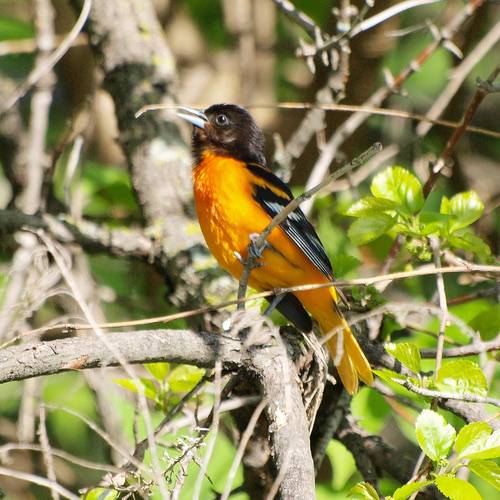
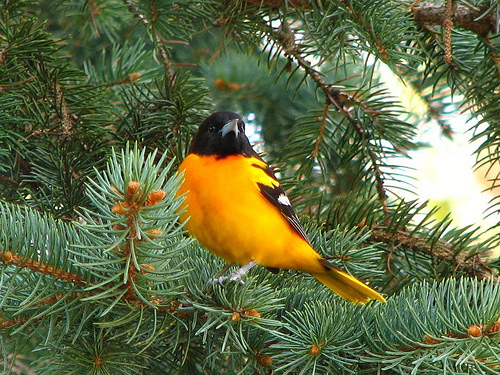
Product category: misc
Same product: yes